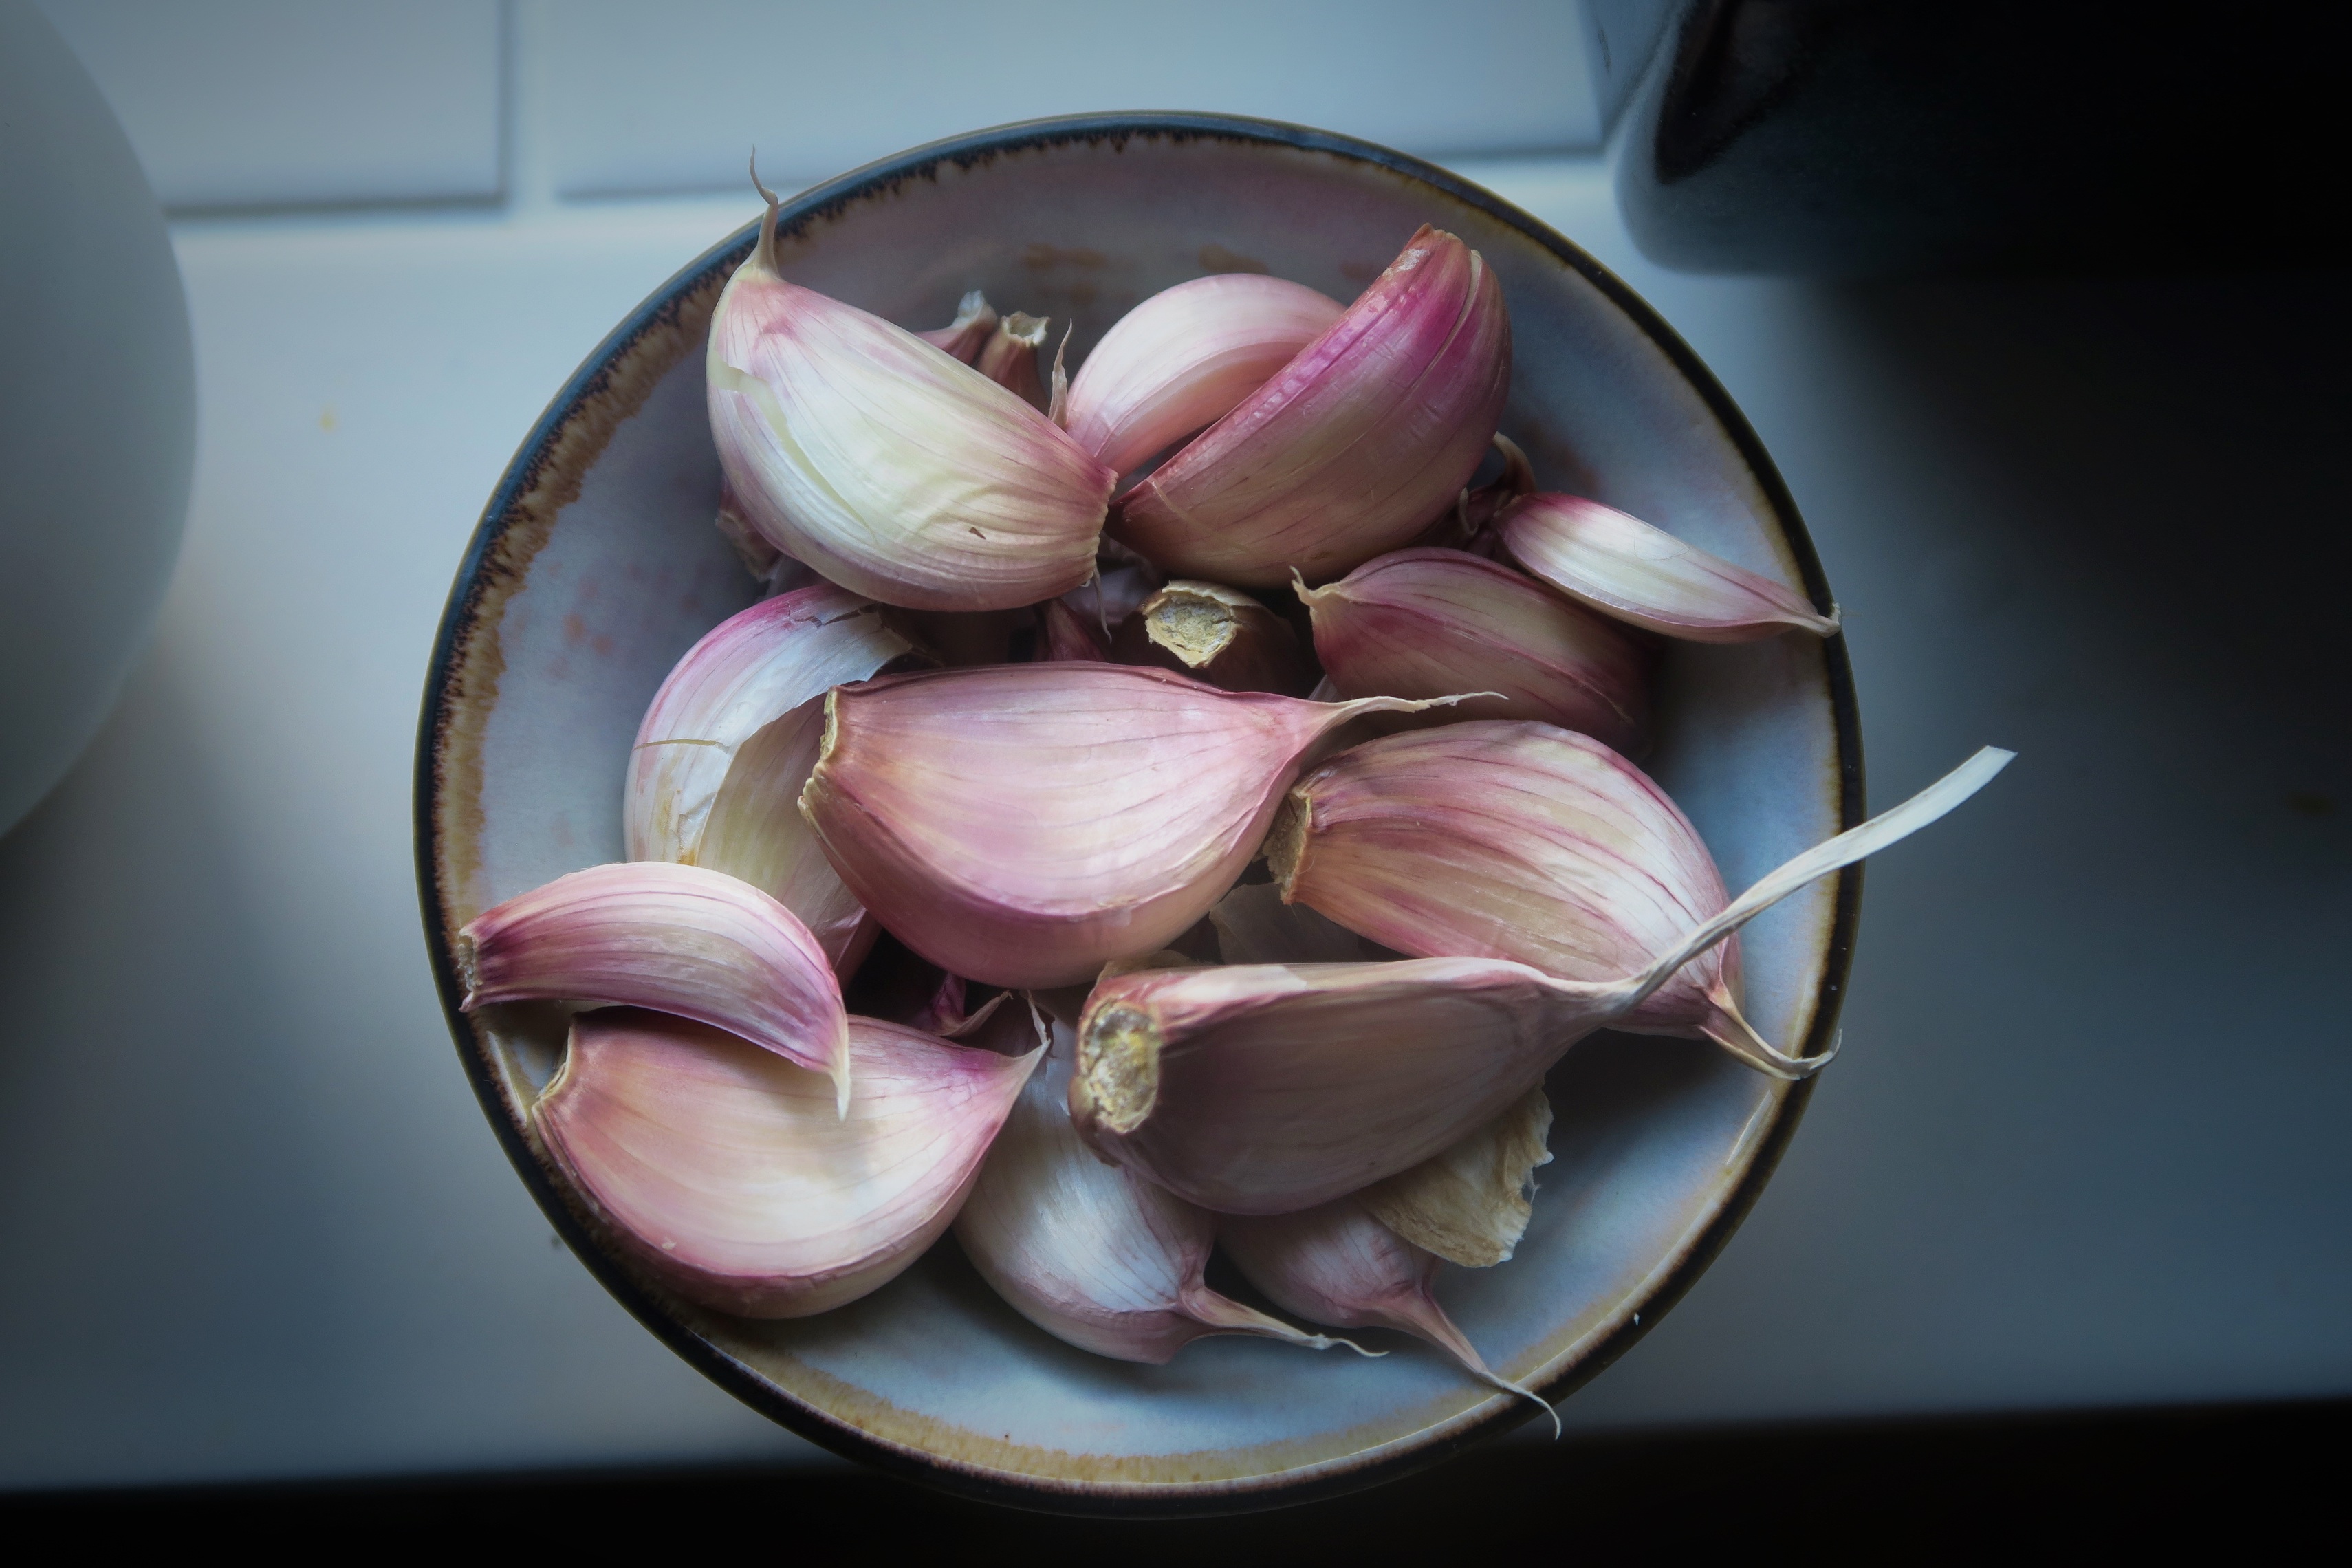
plant, flower, petal, food, produce, vegetable, macro photography, flowering plant, shallot, land plant, onion genus